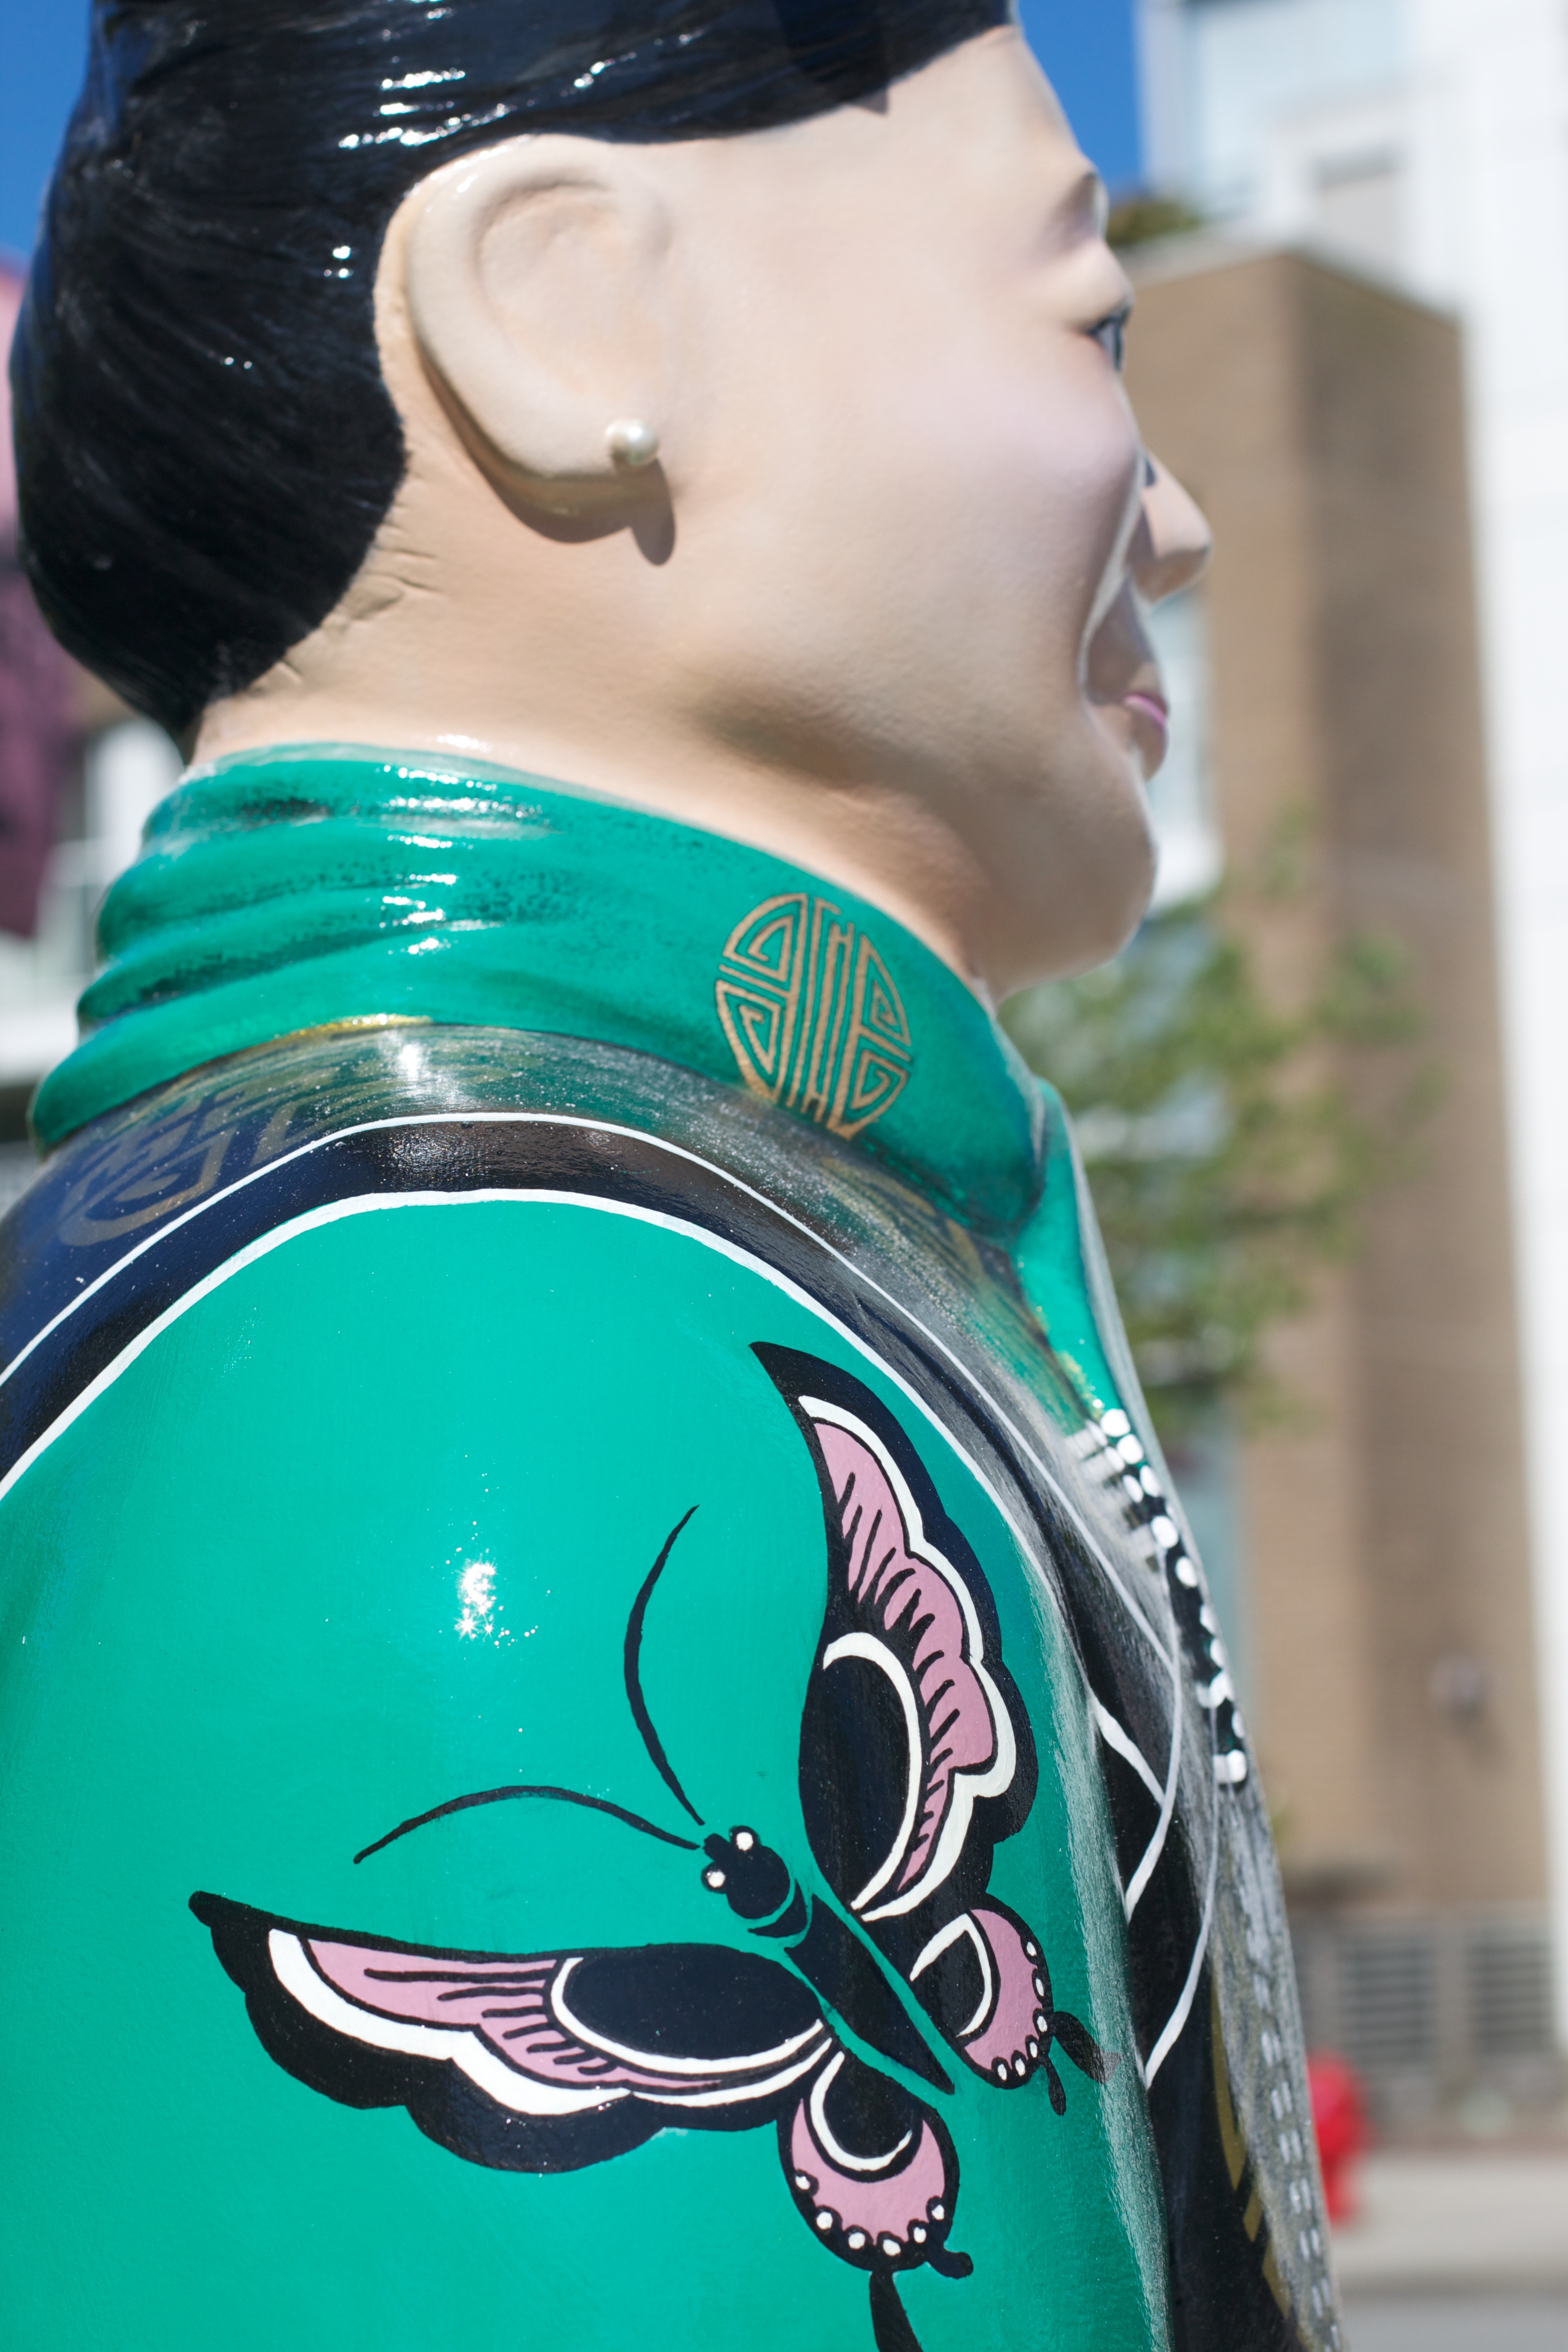
woman, spring, green, color, fashion, blue, clothing, lady, art, dress, costume